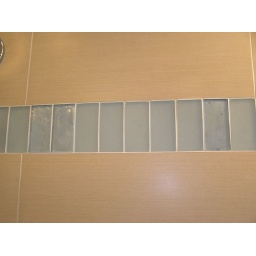
Lunada Bay glass tiles in clear silk and pearl. Large tile is Walker Zanger Groove series in Canvas.